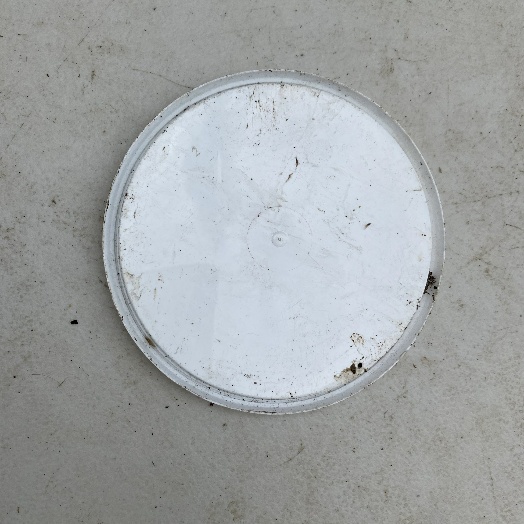
Label: Plastic